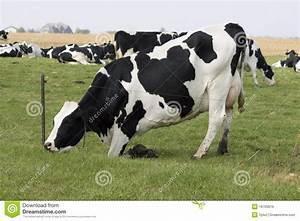
cow